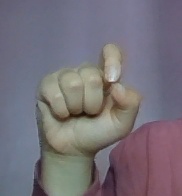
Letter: fa